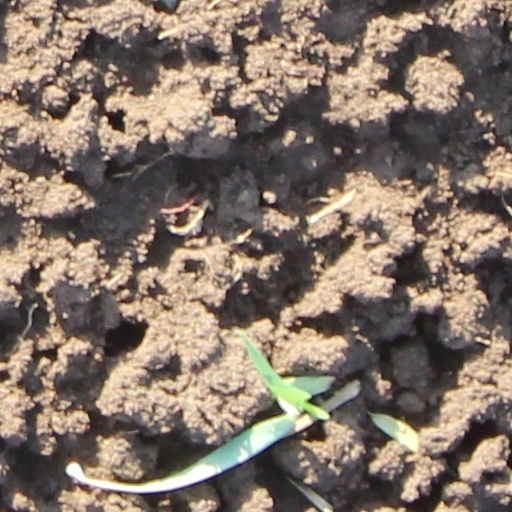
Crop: wheat